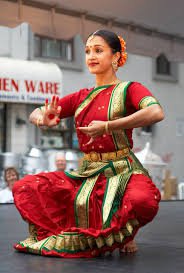
Dance form: bharatanatyam